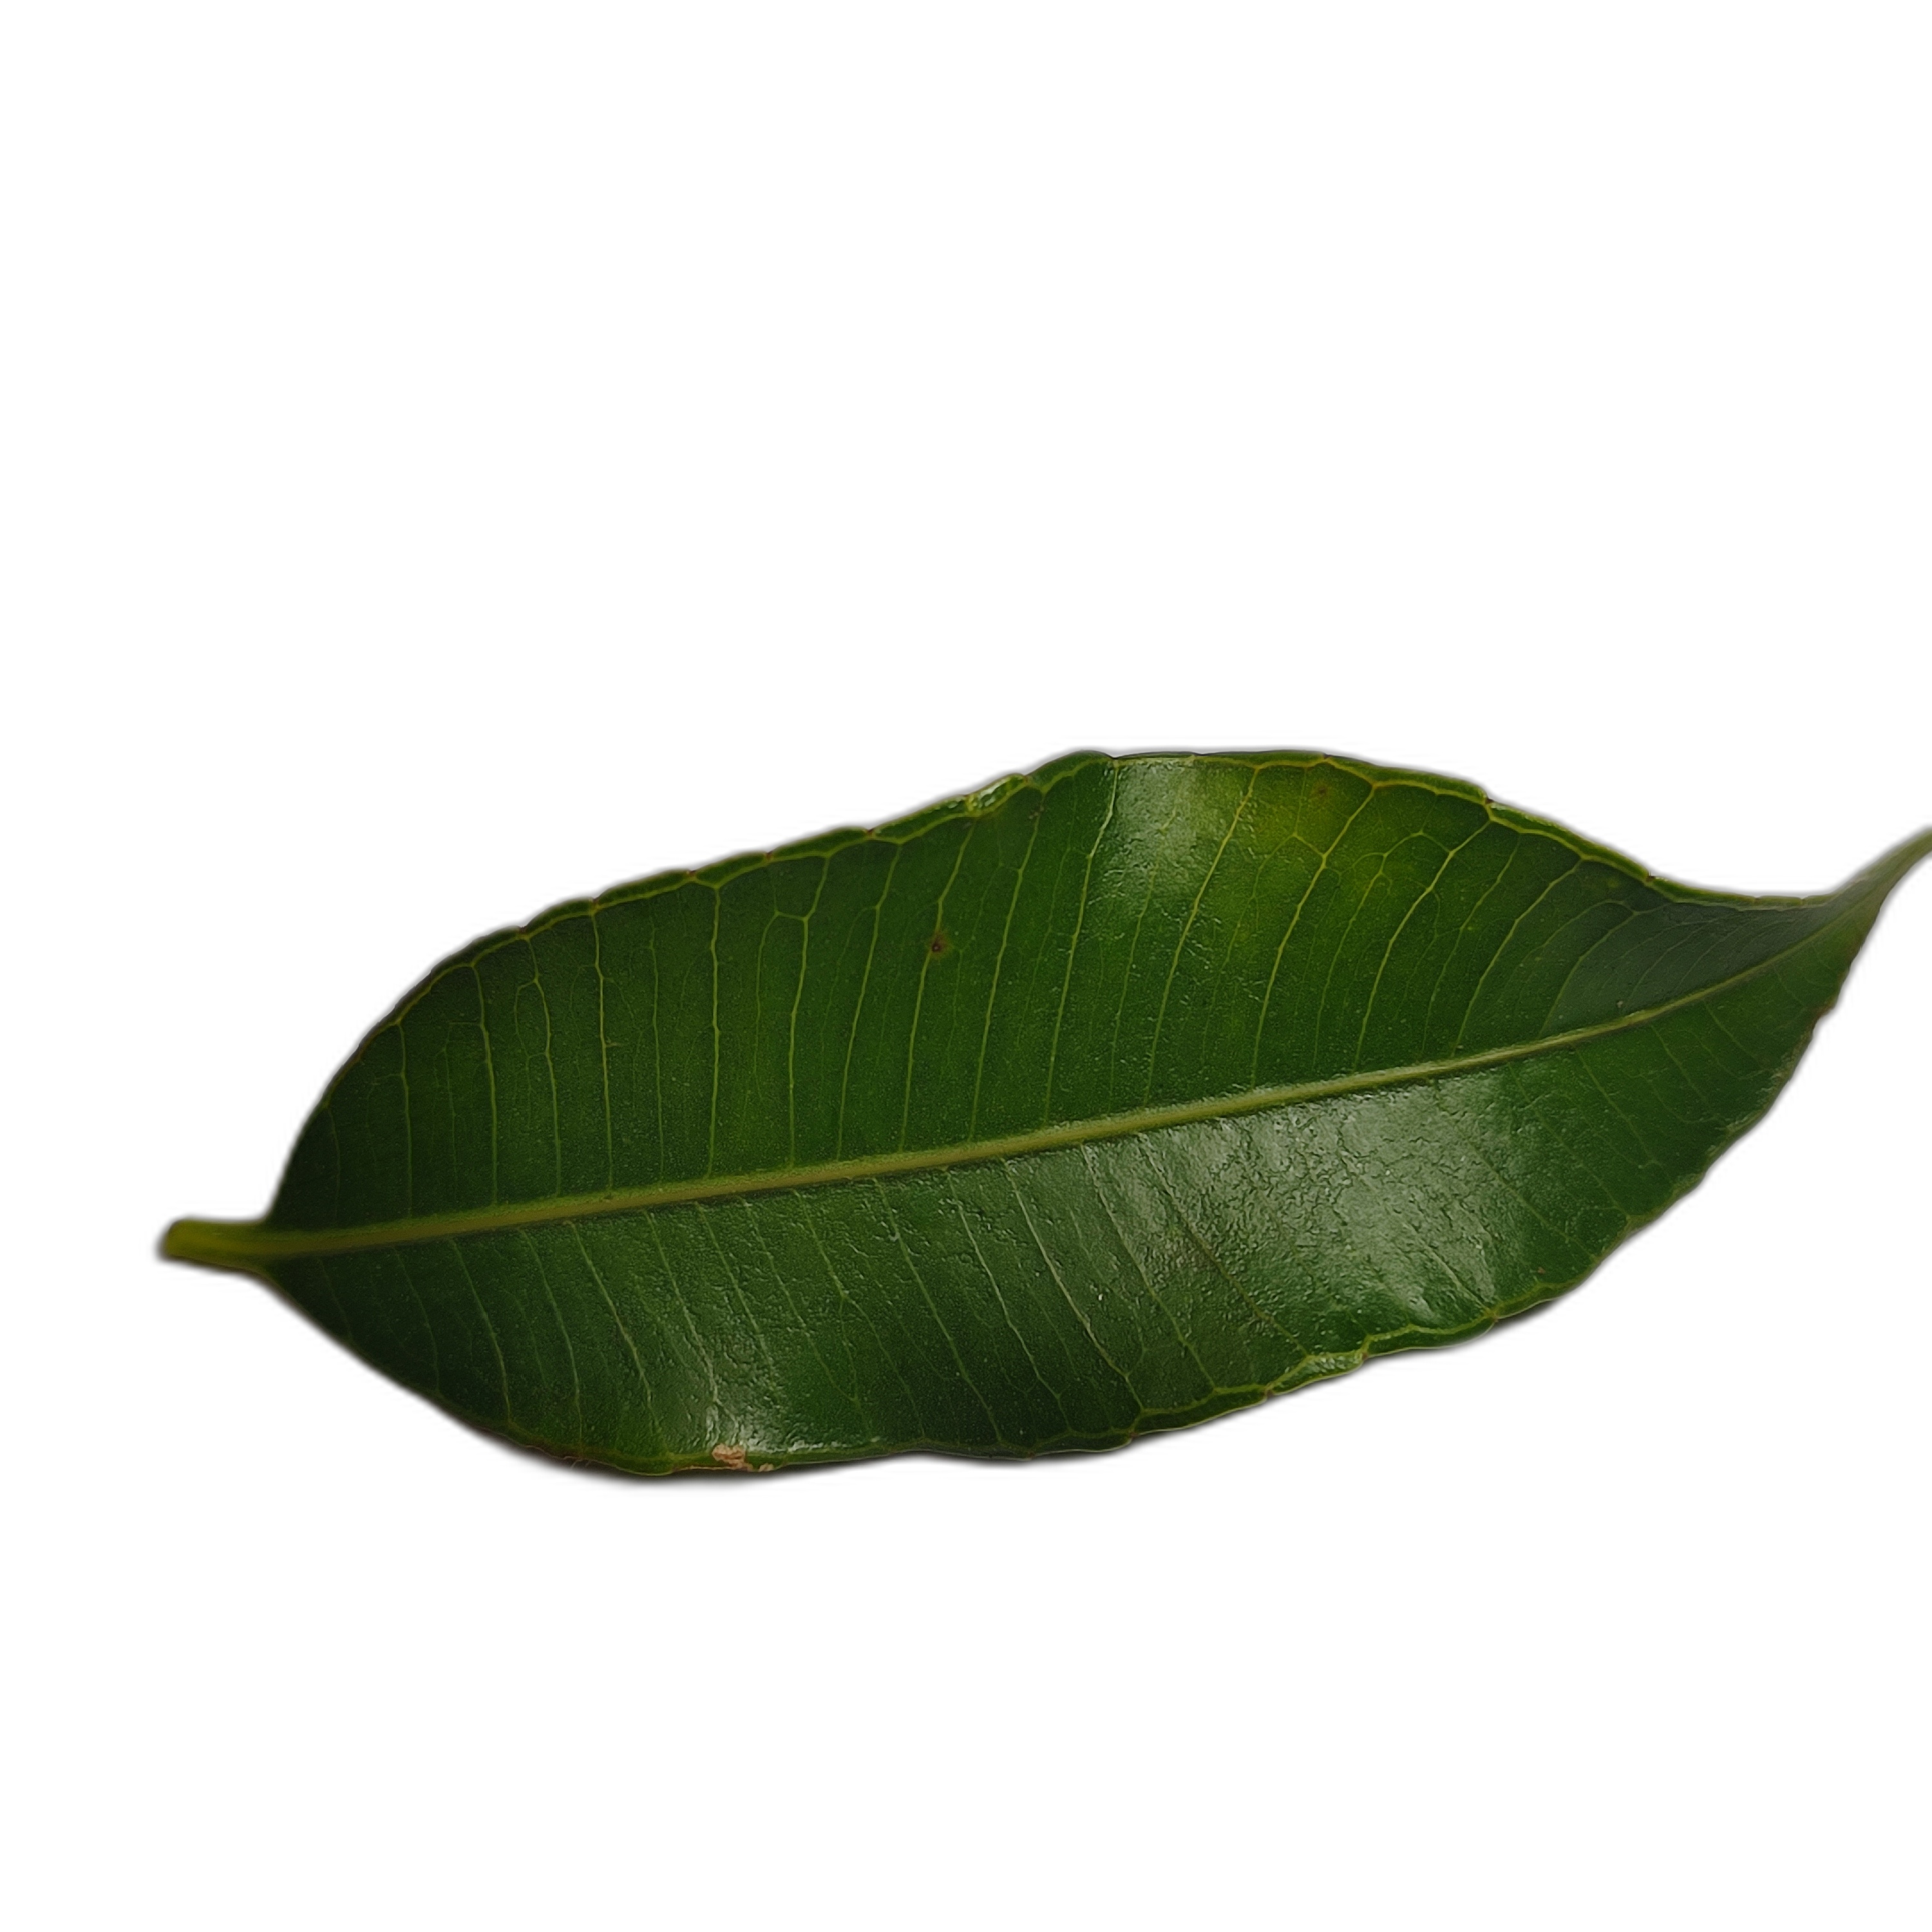
Label: healthy